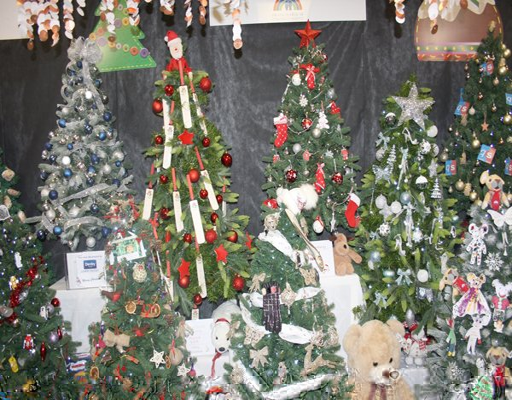
a group shot of the donated trees at festival